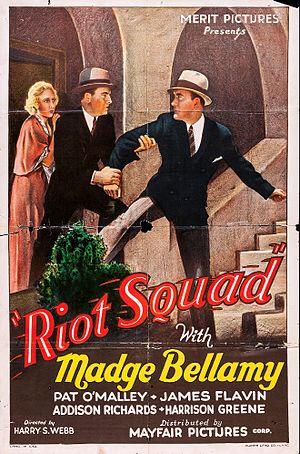
Riot Squad est un pré-code américain de 1933 réalisé par Harry S. Webb. Le film est aussi connu sous le nom de Police Patrol.